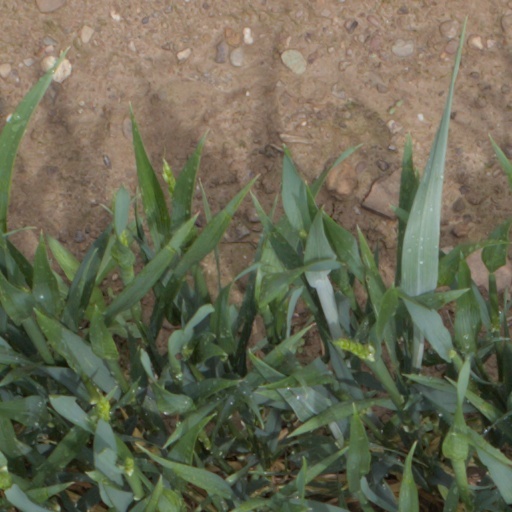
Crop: wheat